Aultsville, Ontario

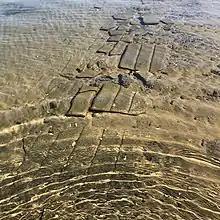
A broken concrete or cement walkway sitting under the St. Lawrence River at the former site of the village of Aultsville, Ontario

During the mid-19th century, a small ferry operated in Aultsville in the St. Lawrence River called the Aultsville Ferry. The ferry was a small, primitive wooden ferry which operated between Aultsville and Louisville Landing, New York during the summer months. Many disputes arose between the American and Canadian sides regarding the ferry, as it was in direct competition with the American ferry.